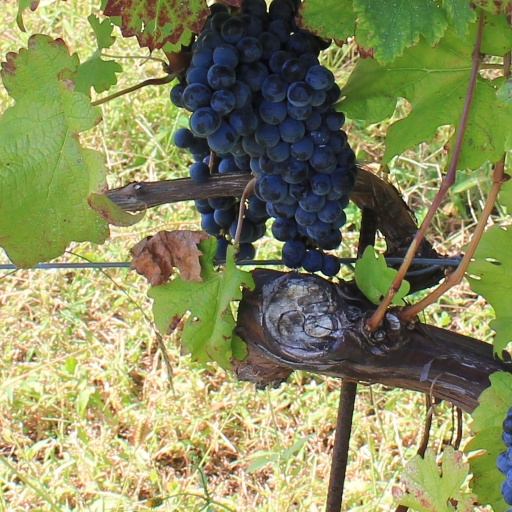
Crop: grape